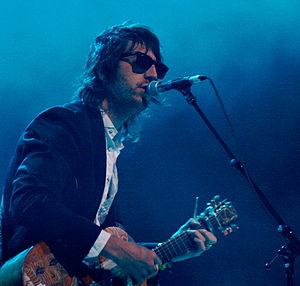
Joseph Arthur est un chanteur pop rock américain, utilisateur de l'oversampling.